Dejan Damjanović

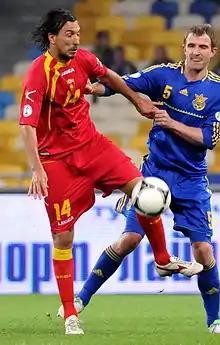
Damjanović (left) with Montenegro in 2012

Dejan Damjanović (born 27 July 1981), also known mononymously as Dejan, is a former Montenegrin professional footballer who played as a forward. He is regarded as one of the greatest K League players of all time.